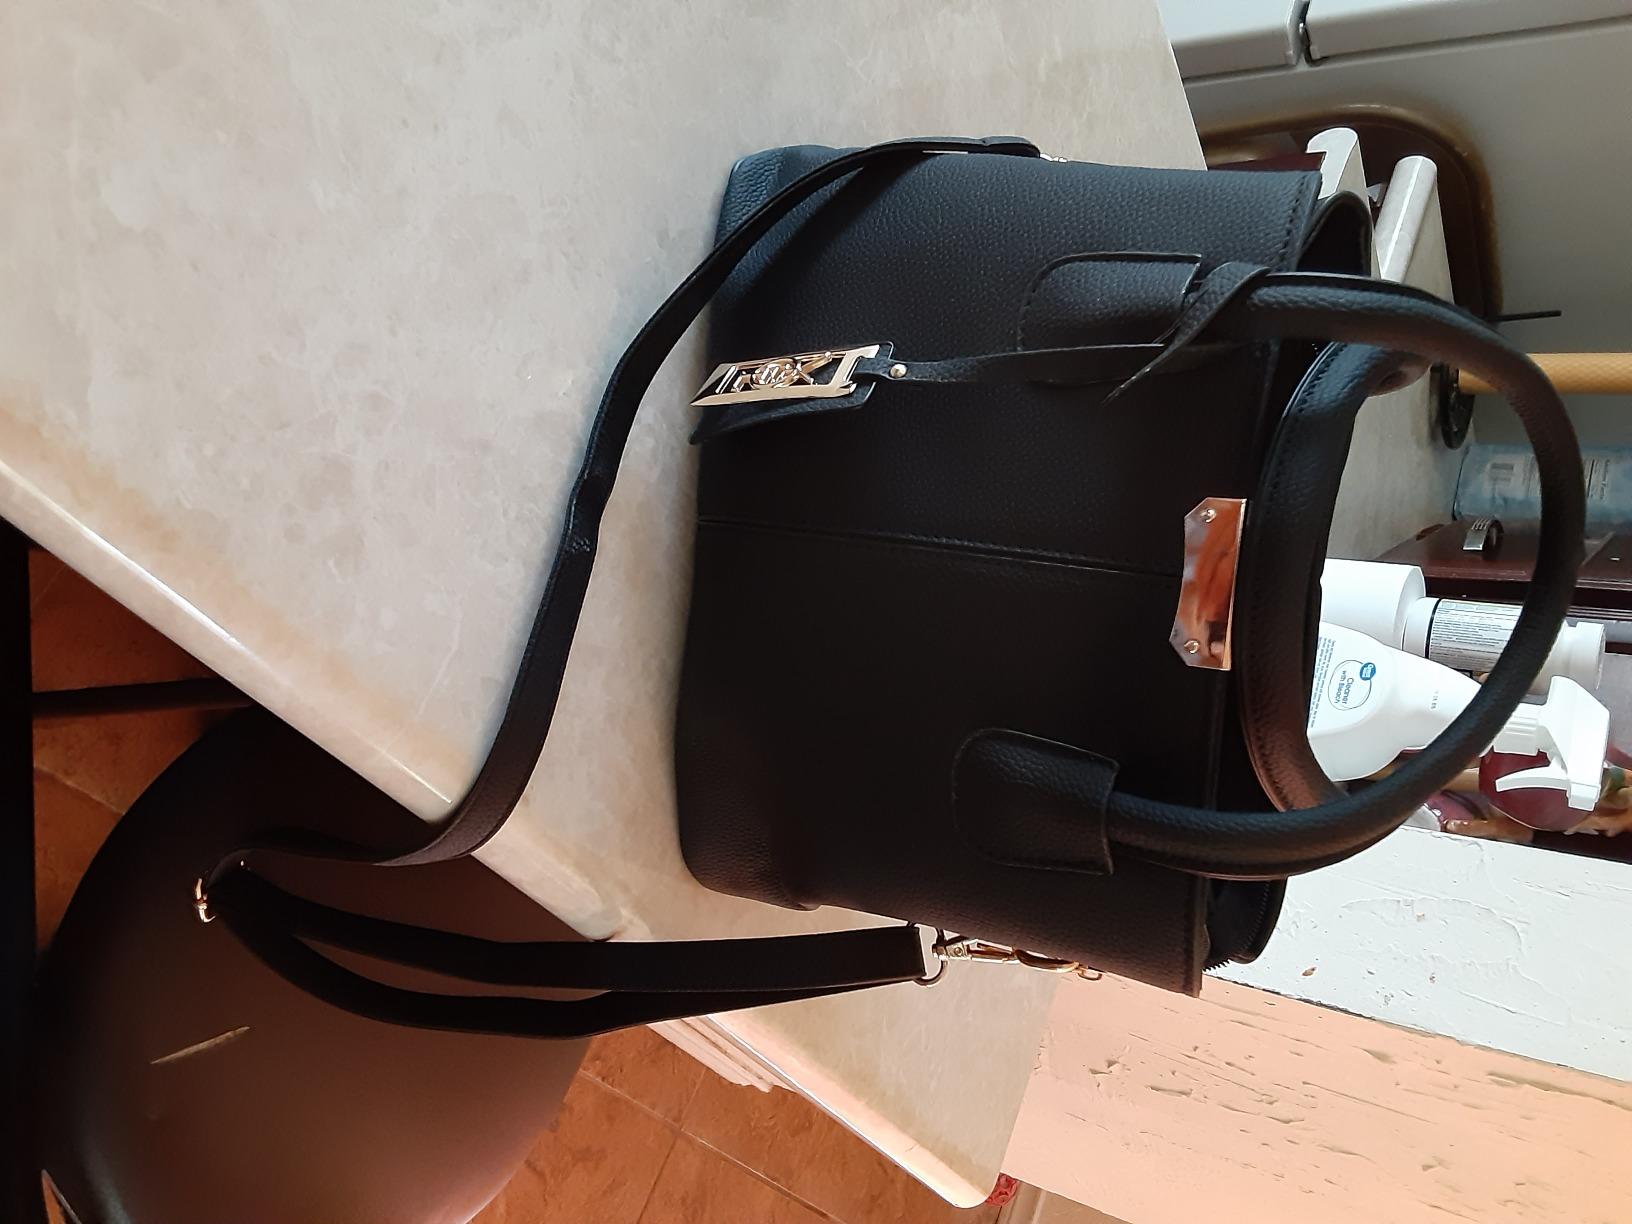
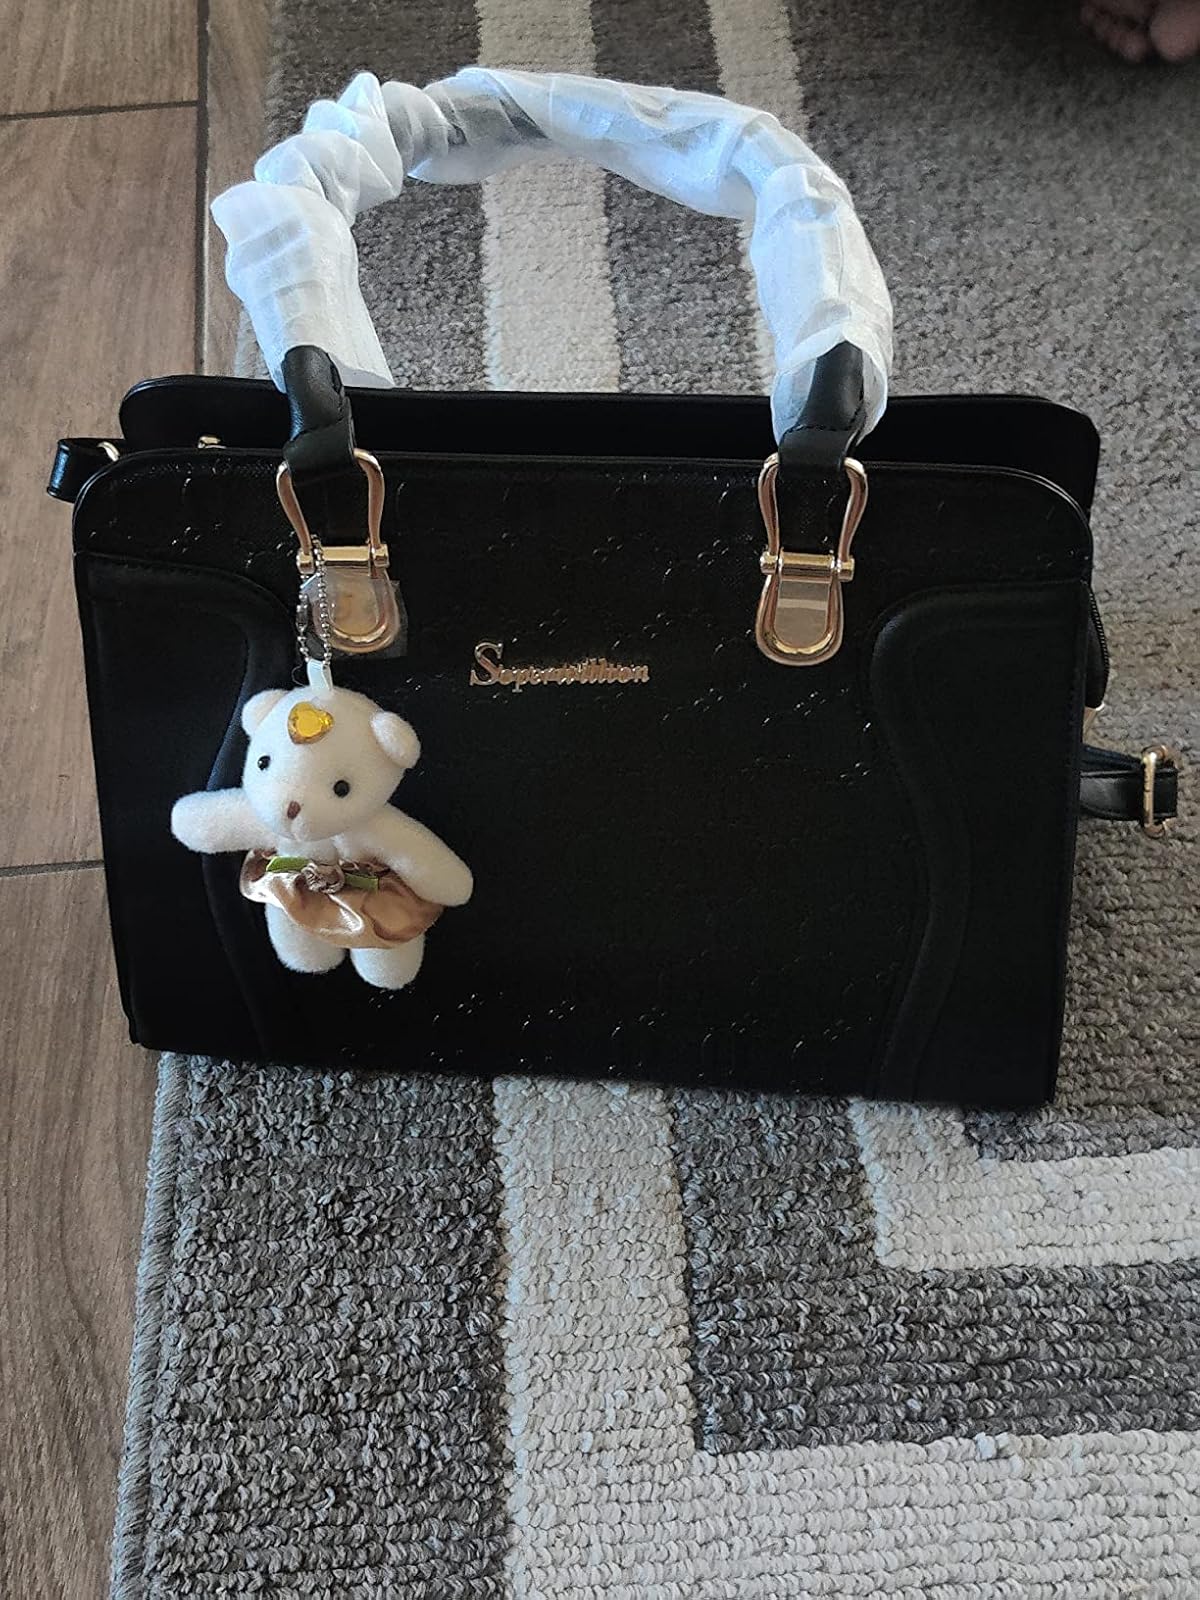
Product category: accessories_handbag
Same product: no